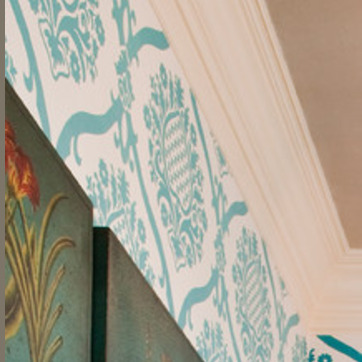
Material: wallpaper